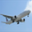
Label: airplane